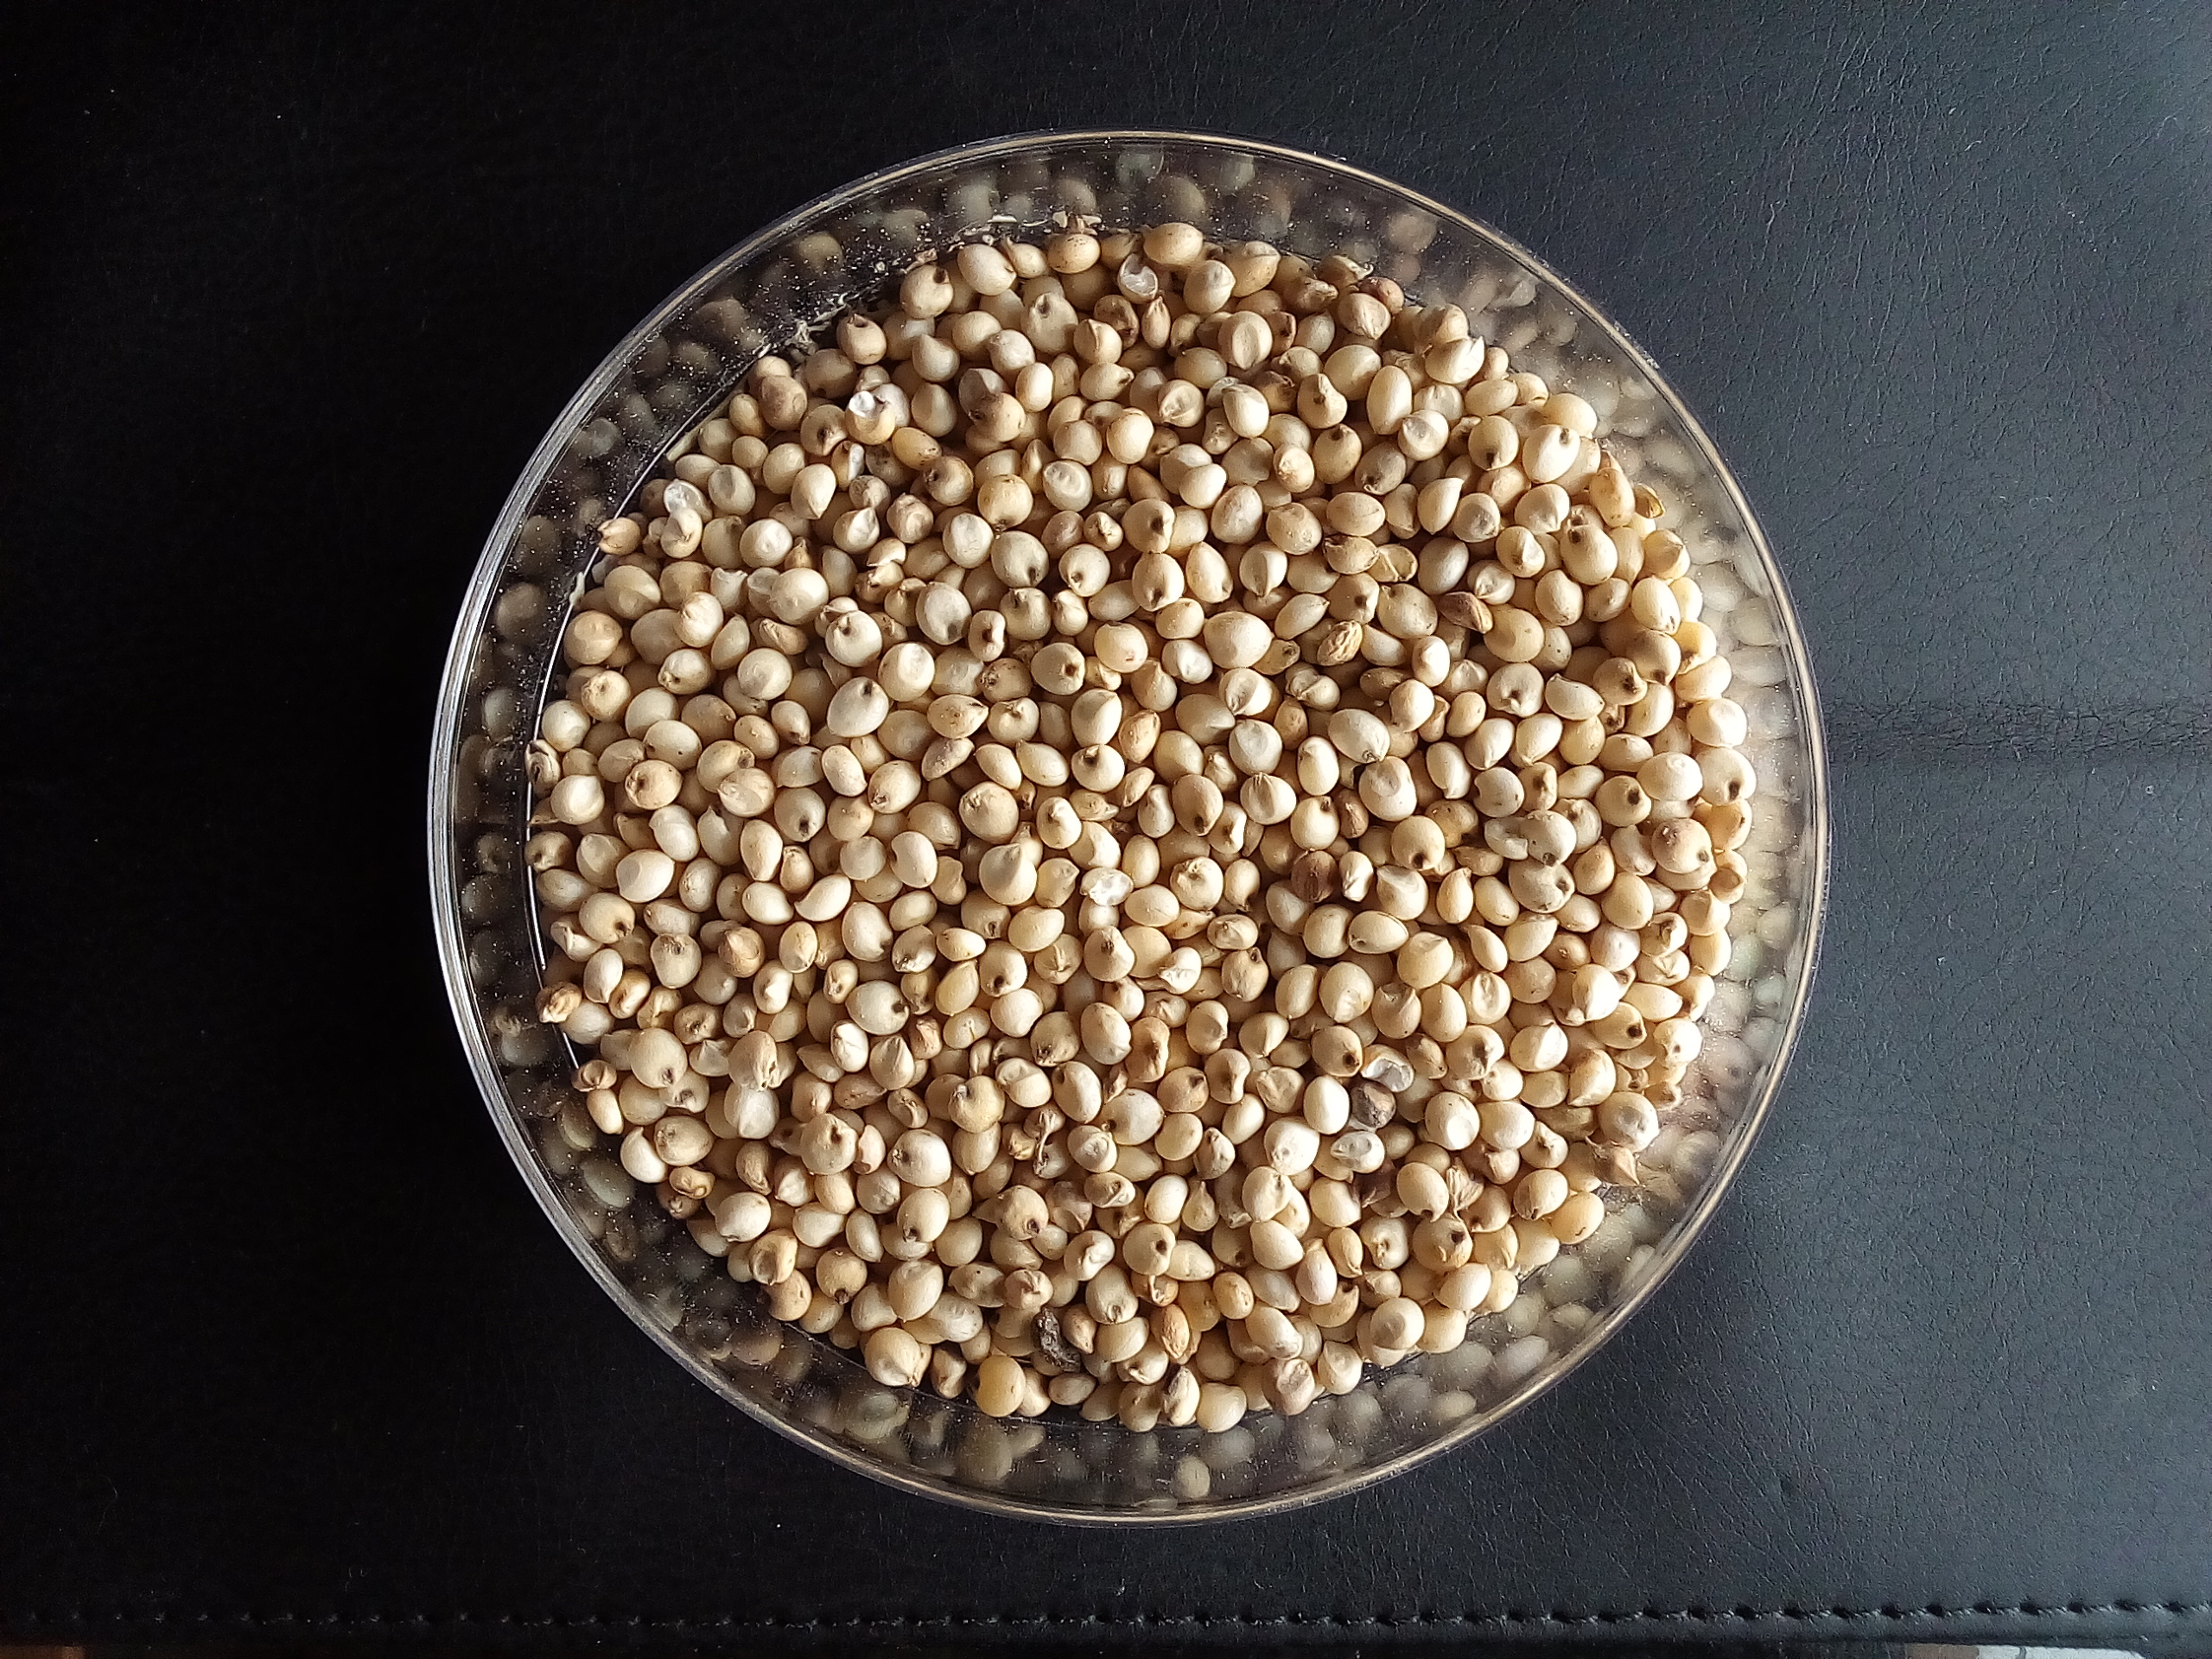
Rice seed variety: Unknown